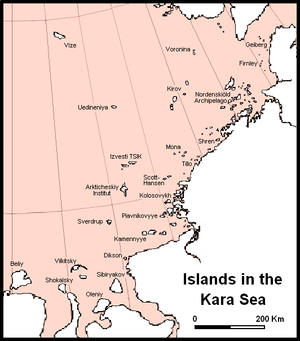
La mer de Kara est une mer bordière de l'océan Arctique, située à l'est de la Nouvelle-Zemble. Elle est reliée à la mer de Barents par le détroit de Kara. La péninsule de Taïmyr et l'archipel de la Terre du Nord la séparent de la mer des Laptev.